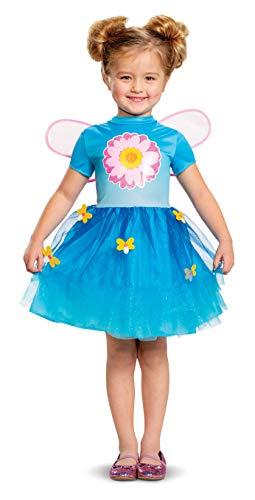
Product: Abby New Look Classic Toddler Costume
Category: Clothing, Shoes & Jewelry | Costumes & Accessories | Kids & Baby | Baby | Baby Girls
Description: Dress, Detachable wings.
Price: $15.99 - $43.97